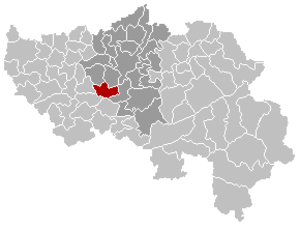
Carte indiquant la localisation de la commune de Neupré dans la Province de Liège.